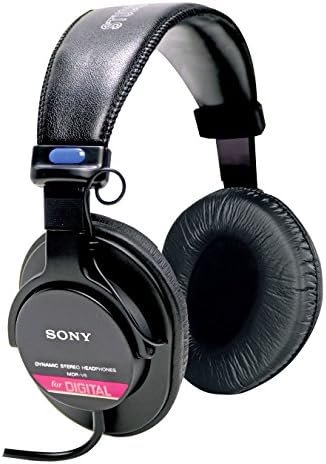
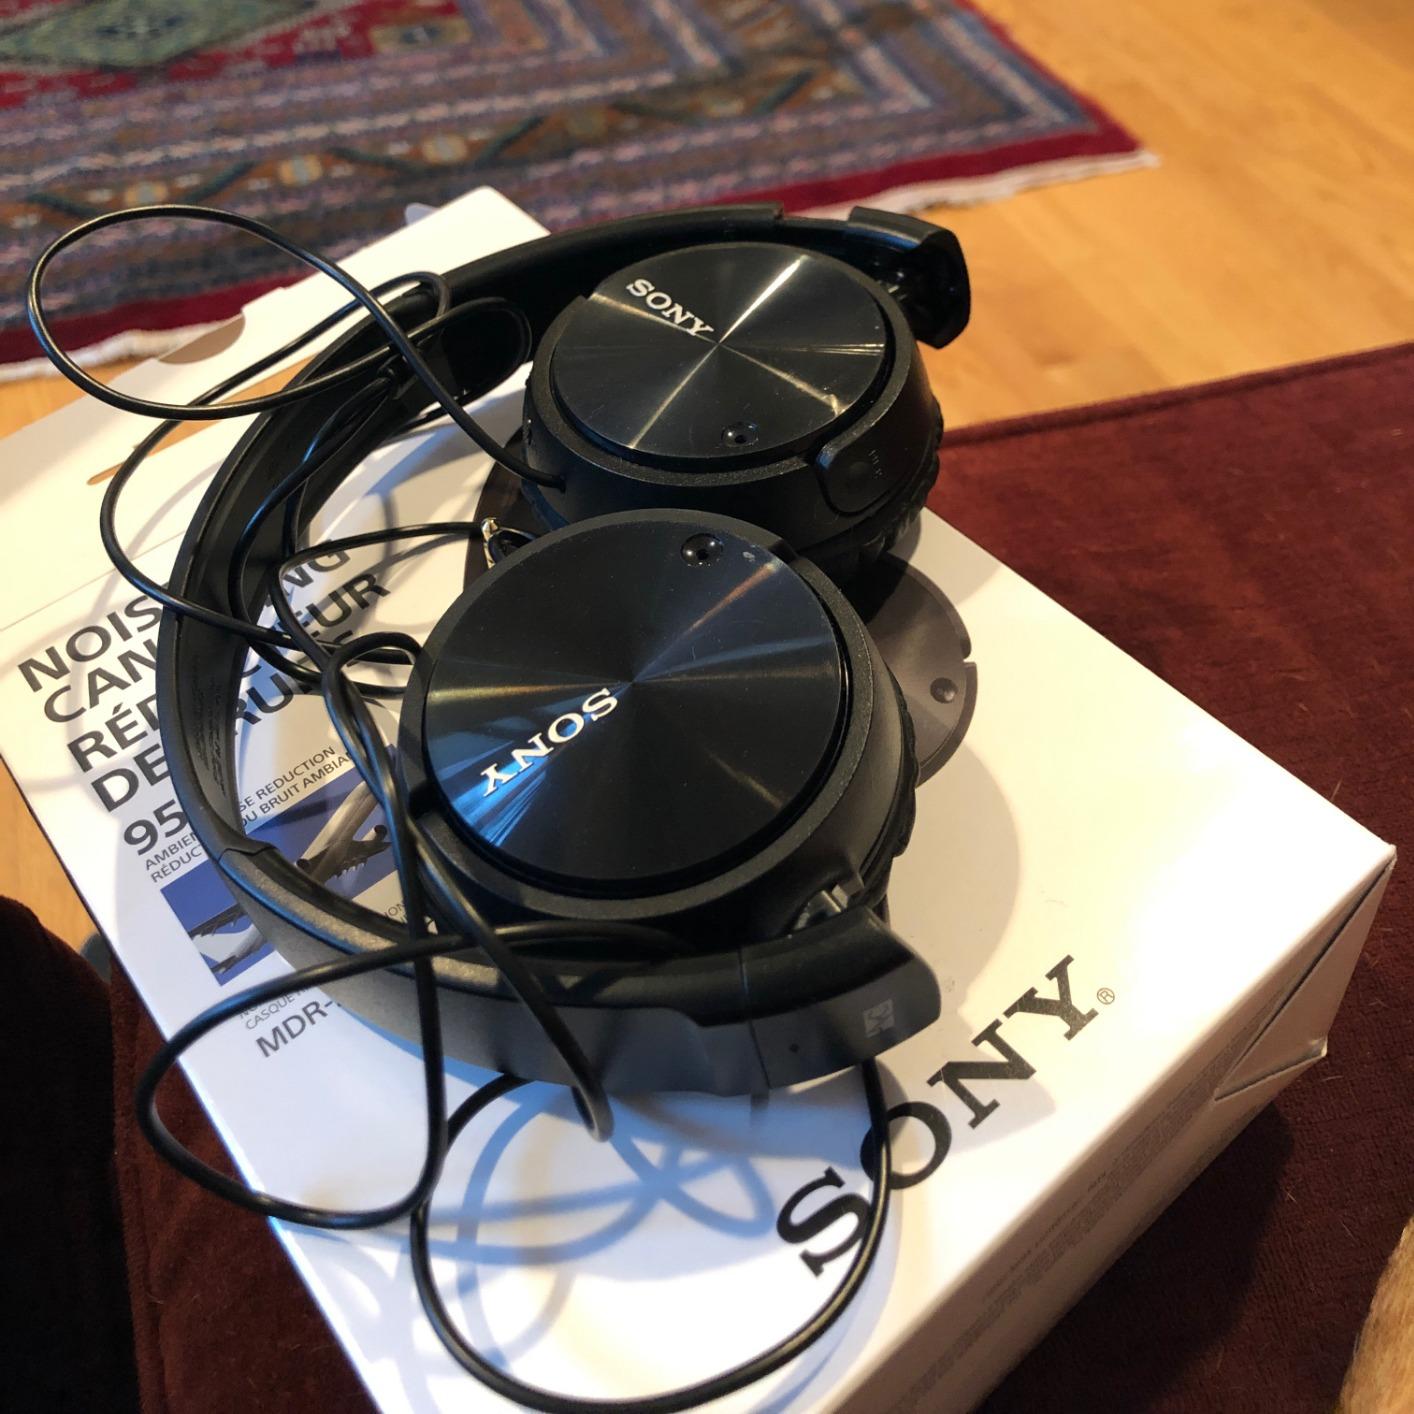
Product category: headphones
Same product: no